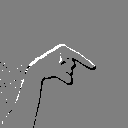
ASL letter: q